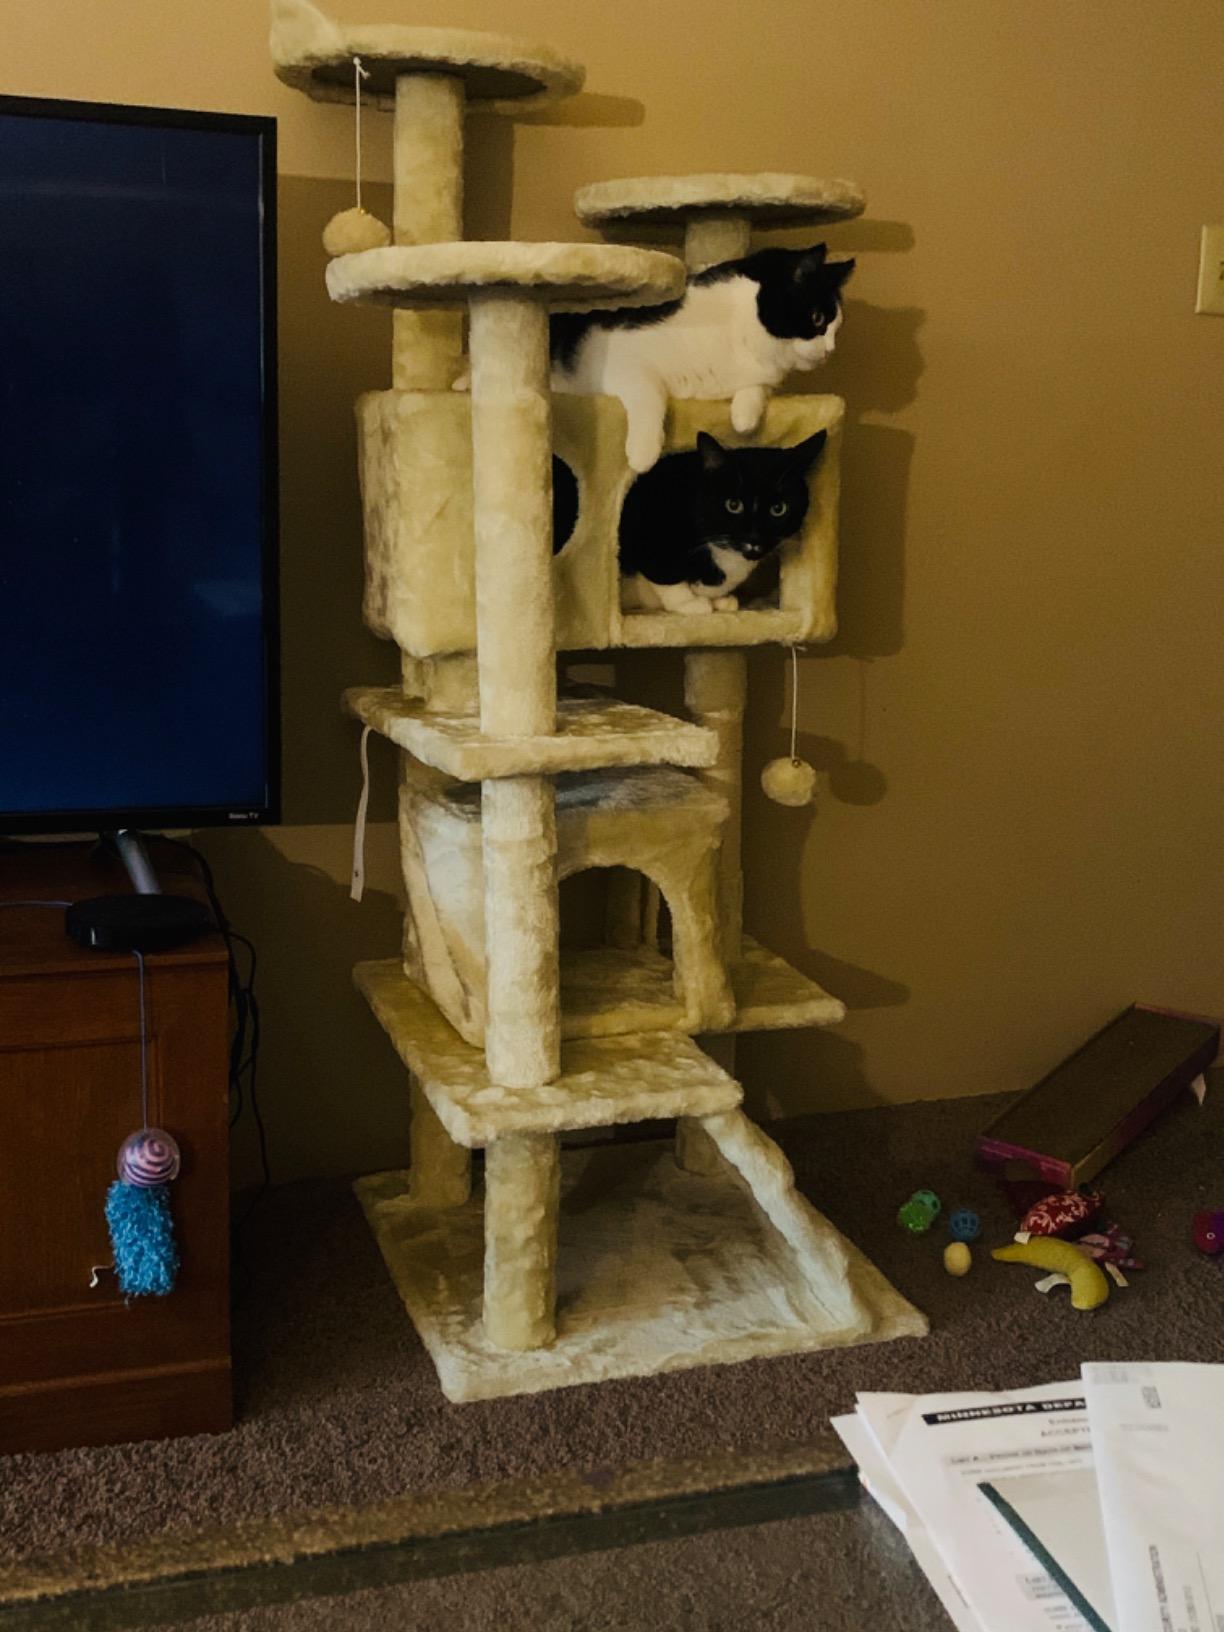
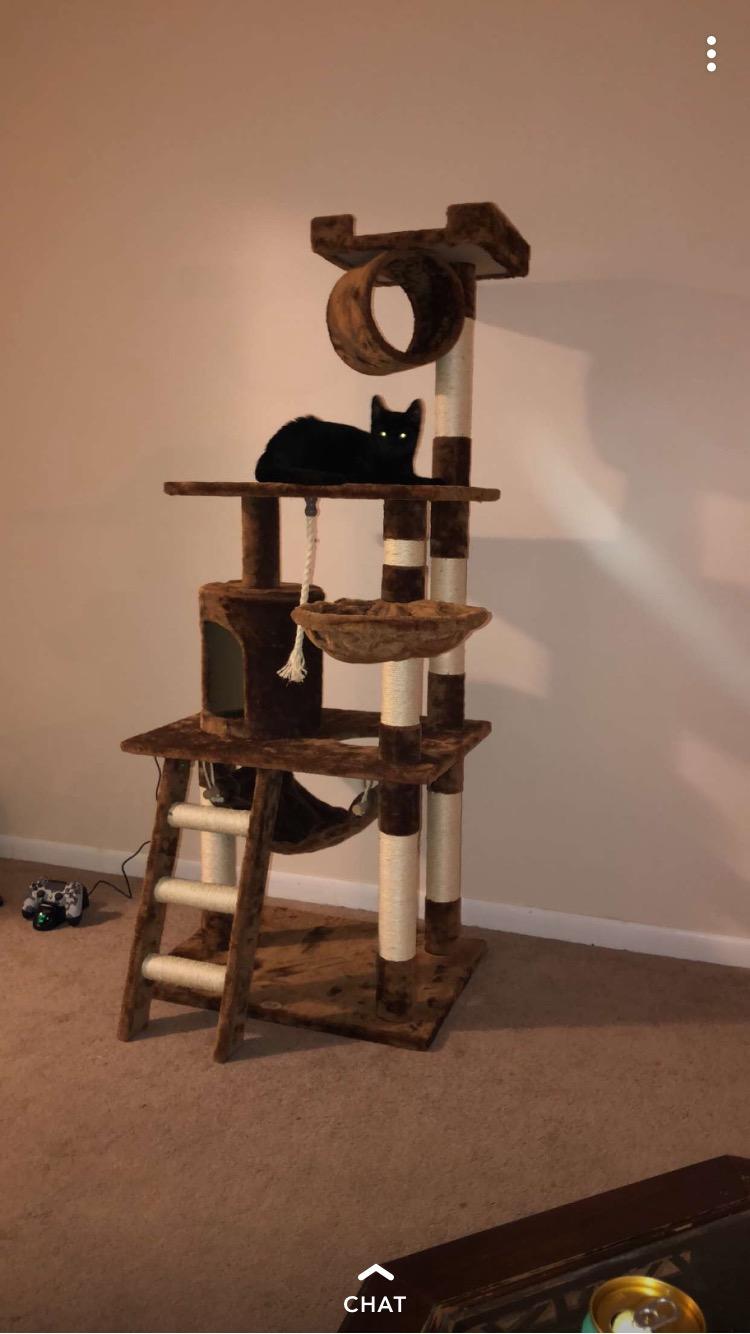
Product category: items_cat tree
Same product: no